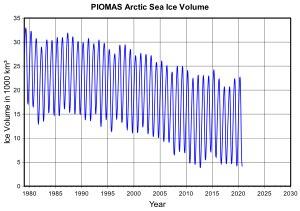
La banquise est la couche de glace qui se forme à la surface d'une étendue d'eau par solidification des premières couches d'eau, généralement la mer mais aussi les lacs et les rivières. Il ne faut pas confondre cette glace plus ou moins pérenne avec les calottes glaciaires et les inlandsis qui sont constitués quant à eux de glace continentale, c'est-à-dire de précipitations neigeuses accumulées et tassées.